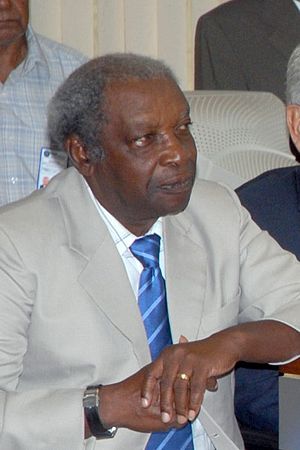
Moacyr Claudino Pinto
Moacyr Claudino Pinto bedre kendt som Moacyr eller Moacir er en tidligere brasiliansk fodboldspiller, der med Brasiliens landshold vandt guld ved VM i 1958 i Sverige. Han var dog ikke på banen i turneringen.